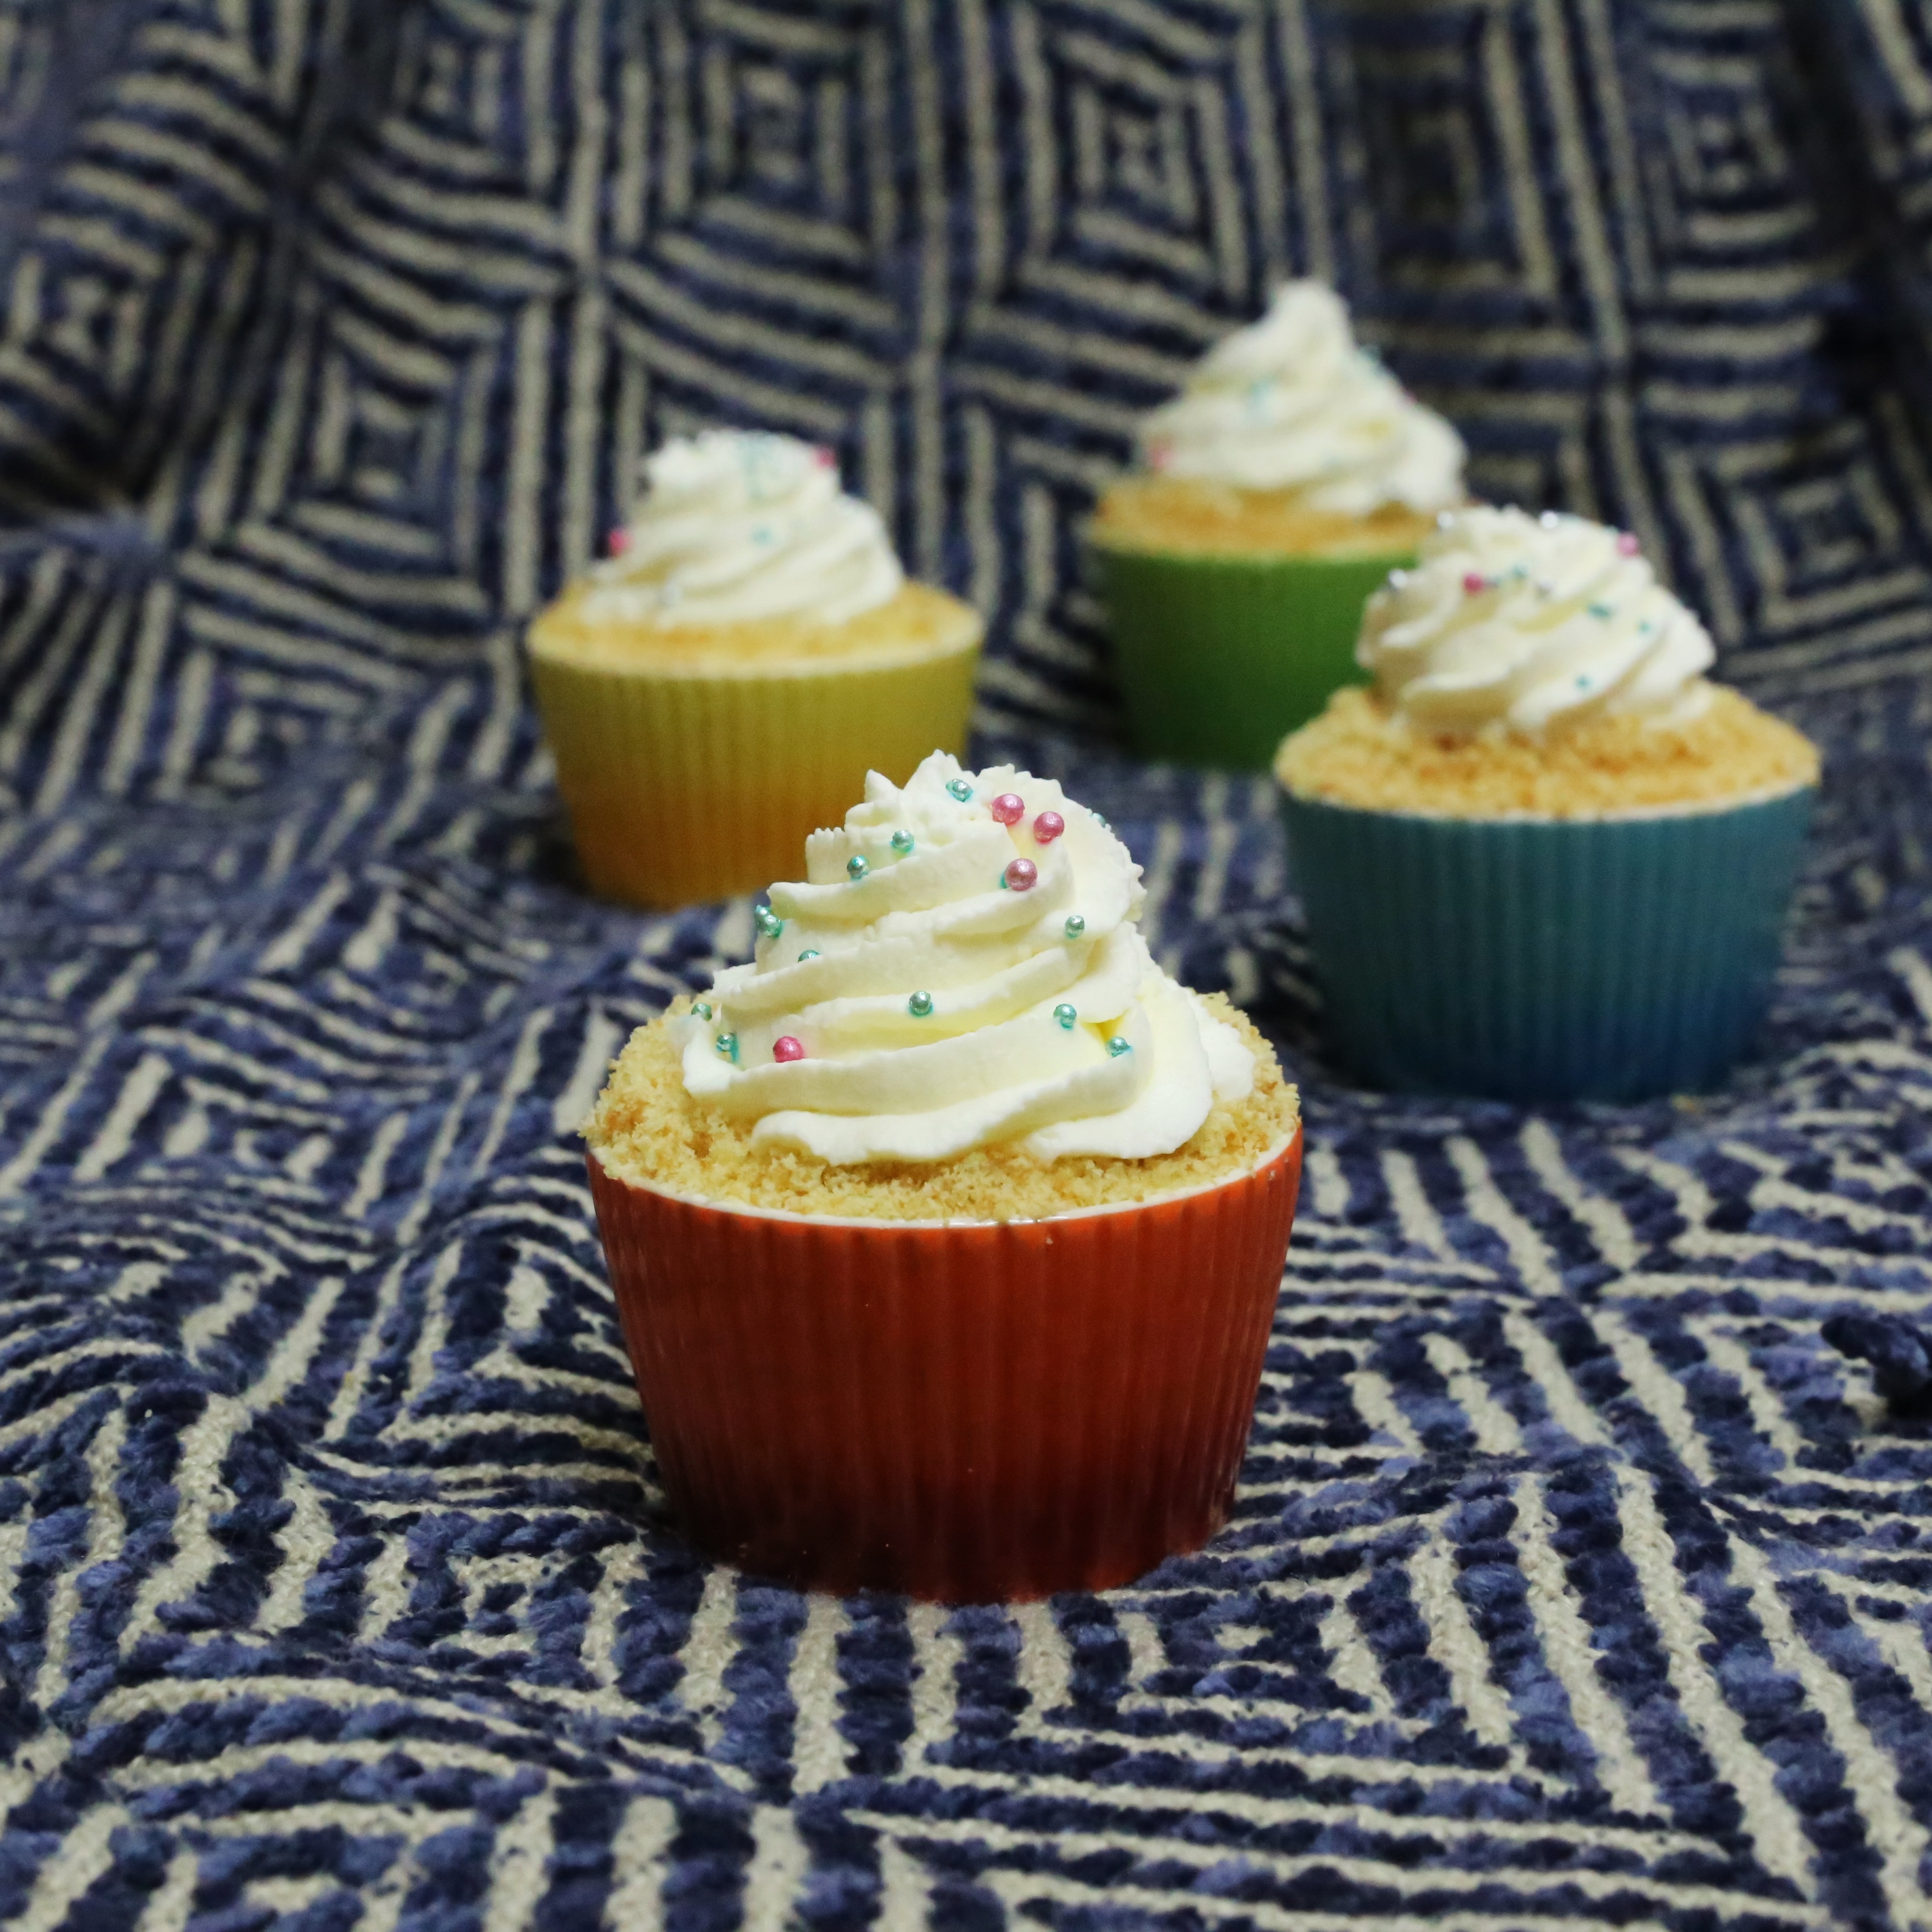
fruit, cup, food, produce, cupcake, baking, dessert, cake, muffin, icing, cupcakes, flavor, buttercream, tapi rouge, beautiful cake, pretty cupcakes